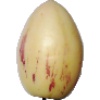
Label: pepino